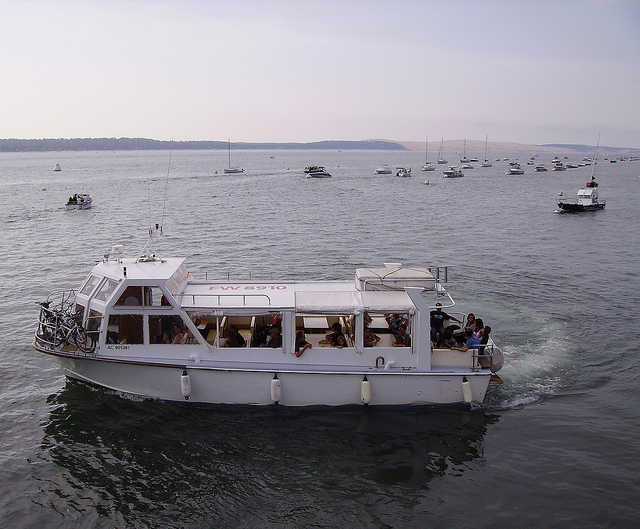
A boat with people on it in a marina.

A white boat with various bicycles at the front and other boats in background.

A large boat with bicycles loaded on its bow carries passengers over the water.

A group of people are sitting on the boat.